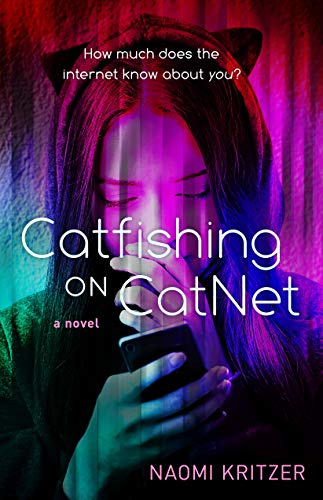
Catfishing on CatNet: A Novel (A CatNet Novel Book 1)
Category: Buy a Kindle
About the Author NAOMI KRITZER has been making friends online since her teens, when she had to use a modem to dial up at 2400 baud. She is a writer and blogger who has published a number of short stories and novels for adults, including the Eliana's Song duology and the Dead Rivers Trilogy. Her 2015 short story “Cat Pictures Please” won the Hugo Award and Locus Award and was a finalist for the Nebula. Naomi lives in St. Paul, Minnesota, with her family and four cats. The number of cats is subject to change without notice. Review “The characters offer positive, realistic LGBTQIA+ representation―especially nonbinary identities and characters still exploring their identities. Refreshingly, the characters also feel like generally-woke-but-still-imperfect humans. Wickedly funny and thrilling in turns; perfect for readers coming-of-age online.” ― Kirkus, starred review“Kritzer’s take on a benevolent AI is both whimsical and poignant. An entertaining, heart-filled exploration of today’s online existence and privacy concerns.” ― Publishers Weekly , starred review“Smart, sly, scary, and irrepressibly good fun, this novel has everything I’ve ever wanted from a story: it is a cerebral, funny, tender, big-idea delight. I can’t wait for you to read it.”―Kelly Barnhill, Newbery Award-winning author of The Girl Who Drank the Moon "An absolutely charming and incredibly gripping, superbly plotted YA thriller."―Cory Doctorow, New York Times bestselling author of Little Brother “Kritzer’s flawless collection taps deep wells of emotion and wonder…. Her work is indisputably speculative, but it’s a perfect entry point to the genre for readers who prefer fantastical and futuristic elements to stay more in the background, with human (and robotic) feelings always at the fore. This splendid treat is not to be missed.”― Publishers Weekly , starred review, on Cat Pictures Please and Other Stories
Features: LODESTAR AWARD WINNER FOR BEST YOUNG ADULT BOOK | From Hugo and | Locus | Award-winning author Naomi Kritzer, | Catfishing on CatNet | is a thought-provoking near future YA thriller that could not be more timely as it explores issues of online privacy, artificial intelligence, and the power and perils of social networks.A | New York Times Book Review | Editors’ Choice/Staff PickA | Kirkus Reviews | Best BookA Junior Library Guild SelectionAn Edgar Award Winner for Best Young Adult NovelA Minnesota Book Award Winner for Best Young Adult NovelAn Andre Norton Nebula Award FinalistAn ITW Thriller Award for Best YA Novel NomineeA Lodestar Award Winner for Best Young Adult Book “A pure delight...that’s as tender and funny as it is gripping and fast-paced. | This book is perfect. | From the believable teenage voices to the shockingly effective thriller plot, it swings effortlessly from charming humor to visceral terror, grounding it all in beautiful friendships, budding romance, and radical acceptance.” — | The | New York Times | Because her mom is always on the move, Steph hasn’t lived anyplace longer than six months. Her only constant is an online community called CatNet—a social media site where users upload cat pictures—a place she knows she is welcome. What Steph | doesn’t | know is that the admin of the site, CheshireCat, is a sentient A.I. When a threat from Steph’s past catches up to her and ChesireCat’s existence is discovered by outsiders, it’s up to Steph and her friends, both online and IRL, to save her.“Alongside the uplifting message about inclusivity, diversity, and found family—characters of various ethnicities identify as gay, bisexual, nonbinary, asexual, and still exploring—Kritzer’s take on a benevolent AI is both whimsical and poignant. An entertaining, heart-filled exploration of today’s online existence and privacy concerns.” — | Publishers Weekly | , starred review | At the Publisher's request, this title is being sold without Digital Rights Management Software (DRM) applied.